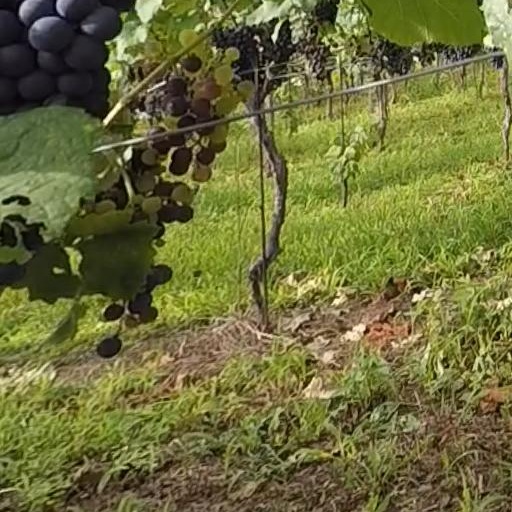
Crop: grape